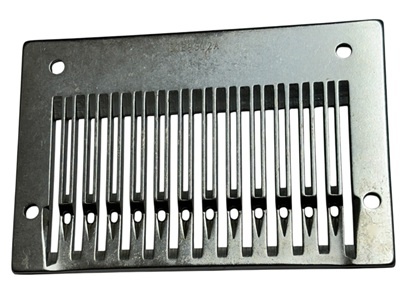
SIR-E9312A  |  Needle Plate for Siruba VC008 (12 Needle / 1/4")
SIR-E9312A | Needle Plate for Siruba VC008 (12 Needle / 1/4")
Brand: Marfar Australia
Category: Arts & Entertainment > Hobbies & Creative Arts > Arts & Crafts > Art & Crafting Tool Accessories > Sewing Machine Replacement Parts